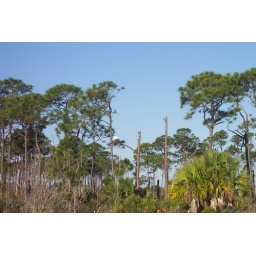
bird in tree